Ickleton

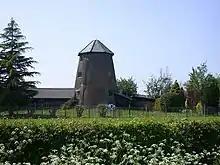
Ickleton's early 19th-century former tower mill, now a private house

Ickleton Priory was a small house of Benedictine nuns, founded in the mid-12th century. It existed certainly by 1181 and may have been founded in or before 1163. The priory was dedicated to St Mary Magdalene. The priory was neither large nor wealthy, but it became Ickleton's principal manor and dominated the life of the parish. By 1536 it held of the cultivated land in the parish, but in that year the priory was suppressed in the Dissolution of the Monasteries and the last prioress was pensioned off by the Crown.